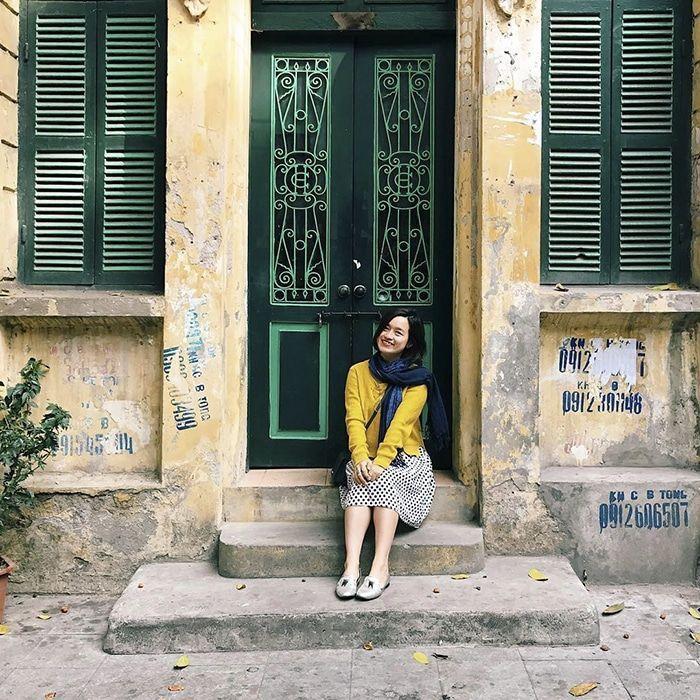
có môt cô gái đeo khăn choàng đang ngồi trước một căn nhà